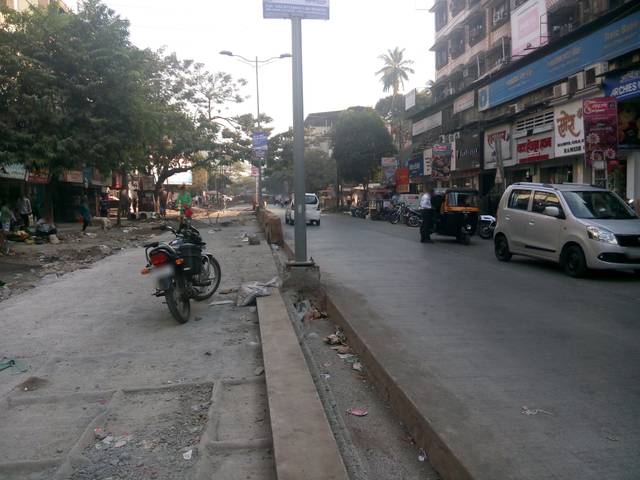
Region: India
Coordinates: 19.215, 73.091